Synagogal Judaism

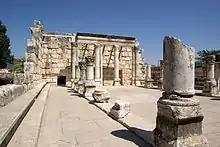
Synagogue of Capernaum, Israel, 2nd century.

The first synagogues (from the Greek "sunagōgē", meaning "assembly") or "proseuches" (from the Greek "proseuchē," meaning "[place of] prayers") appeared around the 2nd century BCE in the Hellenistic kingdoms of the Eastern Diaspora, such as Egypt, Syria, Asia Minor, and others. According to Lee I. Levine, they were modeled after the Hellenistic concept of associations. Synagogue associations were not fundamentally different from pagan associations in Greco-Roman cities. Consisting of various communities, their mission was to establish a sanctuary and conduct worship, as well as to organize solidarity among their members through charitable practices in particular.